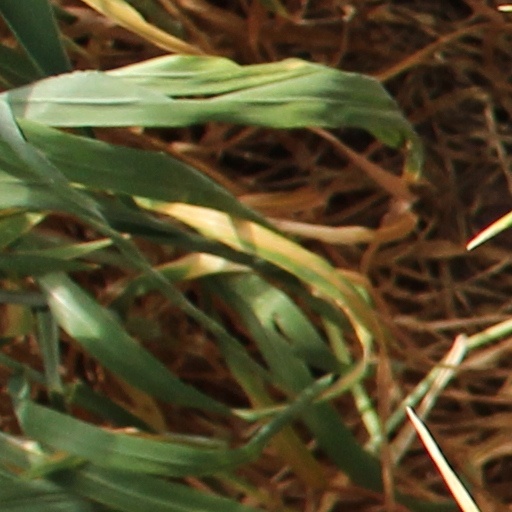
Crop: wheat